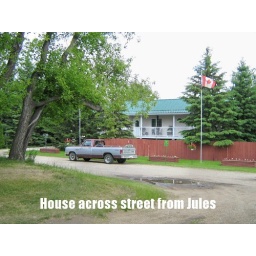
Newer house across the street with lots of flowers in front. Nice view for Jules.